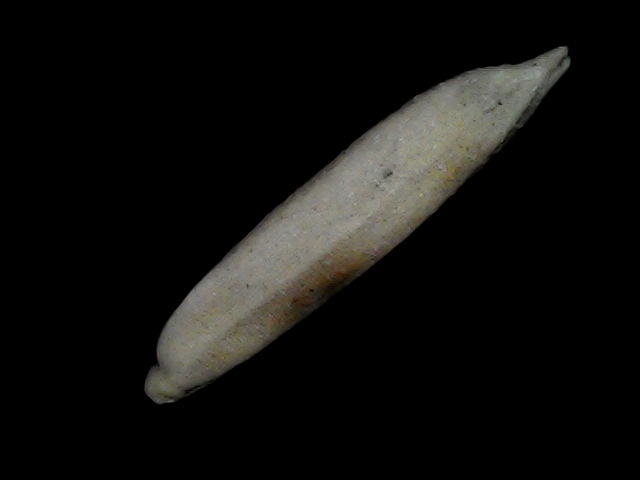
Rice variety: Bd57